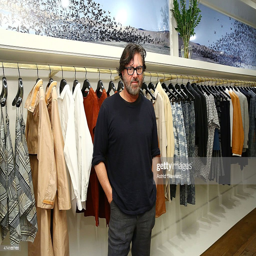
designer poses for photos during the celebration for actor .